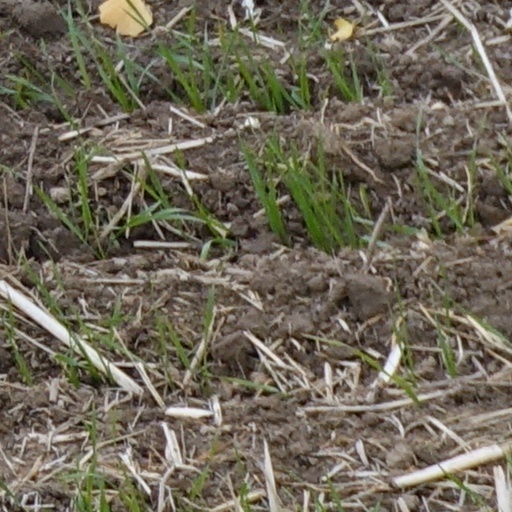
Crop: wheat